LaGuardia Airport

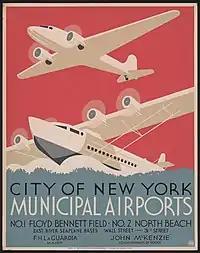
Works Progress Administration poster advertising the newly built air terminals of New York City

The 1934 election of mayor Fiorello La Guardia ushered in a new era of public investment in New York City's airports. LaGuardia had been a long-time aviation advocate; in a 1927 editorial penned while serving as a US representative of New York, he criticized both the federal and state governments' slow progress in establishing municipal airports in the city. Although several potential sites had been identified, LaGuardia mainly pushed for the transformation of Governors Island into a combined airport and seaplane base. "No greater monument to the life and activity of the Republic can be imagined," he wrote, painting it as a teeming transportation hub at the extreme center of the city. Military and shipping concerns eventually shut down the proposal, but LaGuardia and industry leaders maintained consensus that New York City needed a central "express" airport to complement the farther-flung Floyd Bennett Field, which it completed in 1930.